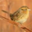
Label: bird